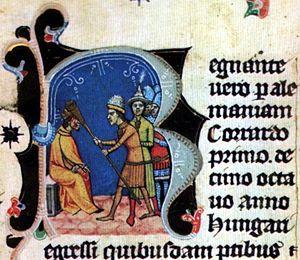
Conrad le Roux, né vers 922 et mort le 10 août 955 à la bataille du Lechfeld, fut duc de Lotharingie de 944 jusqu'à sa destitution par le roi Otton Iᵉʳ en 953. Il est l'un des ancêtres de la dynastie franconienne.